Aero-engined car

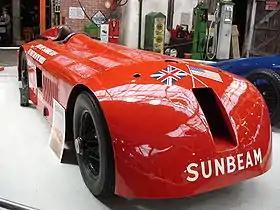
The Sunbeam 1000 hp at the National Motor Museum, Beaulieu in 2006

Zborowski's fourth and final aero-engined car was the Higham Special, which he named in a nod to his manor, the Higham House. Created in 1924 for the purpose of making an attempt on the land speed record, the car was powered by a World War I V12 Liberty L-12 engine with a displacement of , which made it the largest-capacity engine to ever race at Brooklands. With an engine producing and the gearbox and chain-drive of a pre-war Blitzen Benz, the Higham Special achieved a speed of with Zborowski at the wheel. After Zborowski's death at Monza, racing enthusiast J. G. Parry-Thomas bought the car and, after streamlining the body and modifying the engine, rechristened it "Babs". In 1926, Parry-Thomas took the car back to Brooklands, where he set a new world record with a speed of . He then took Babs to Pendine, where he achieved on the sands. After Malcolm Campbell took back the record with a run in his Blue Bird, Parry-Thomas returned to Pendine in 1927 with a more streamlined Babs. However, on his first run, he was killed in a crash. Parry-Thomas' crew buried Babs in the sand, where it remained until Owen Wyn Owen began excavating it in 1969. Wyn Owen ultimately restored the car to working order by 1985. In 2013, Babs was placed on display at the National Waterfront Museum in Swansea.